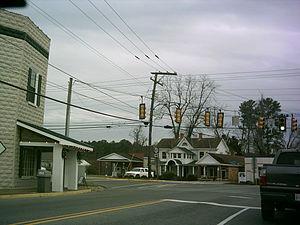
White Stone est une municipalité américaine située dans le comté de Lancaster en Virginie.